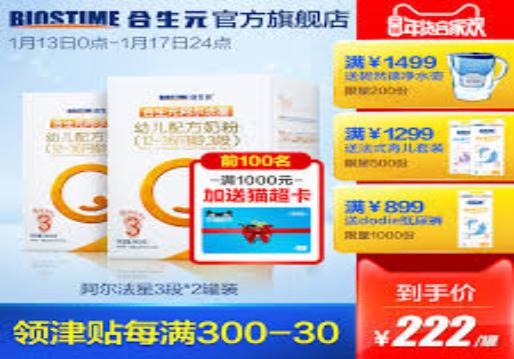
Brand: biostime-1
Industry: Food